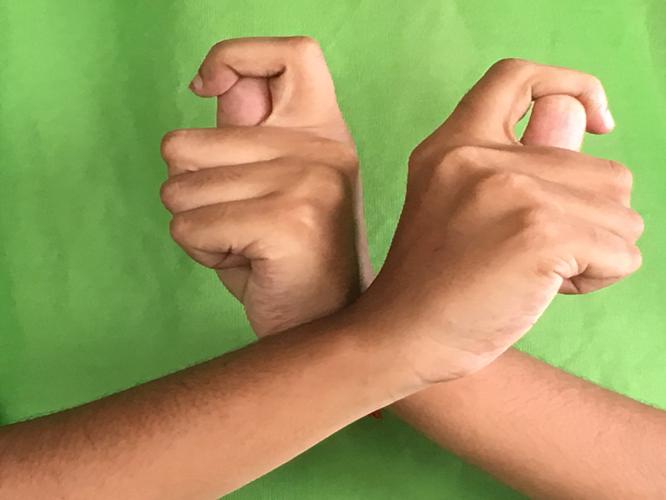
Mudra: Berunda
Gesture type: double_hand